Vevey–Chardonne–Mont Pèlerin funicular railway

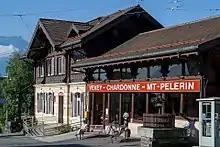
The lower station of the funicular

The Vevey–Chardonne–Mont Pèlerin funicular railway (VCP) is a funicular which runs between Vevey, a town on the north shore of Lake Geneva in the canton of Vaud, through the Chardonne vineyards of Lavaux to Mont Pèlerin.